SEALDs

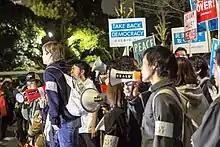
Demonstration near the National Diet Building, March 2016

SEALDs, short for , was a student activist organisation in Japan that organised protests against the ruling coalition headed by Prime Minister Shinzo Abe in 2015 and 2016. Its focus was on the security-related bills enacted in 2015 that allow the Japanese Self-Defense Force to be deployed overseas.